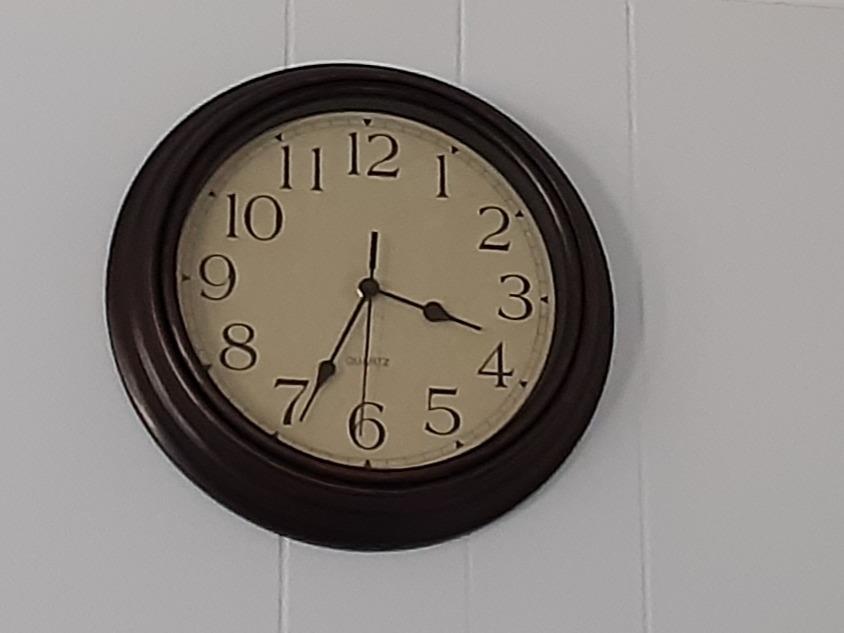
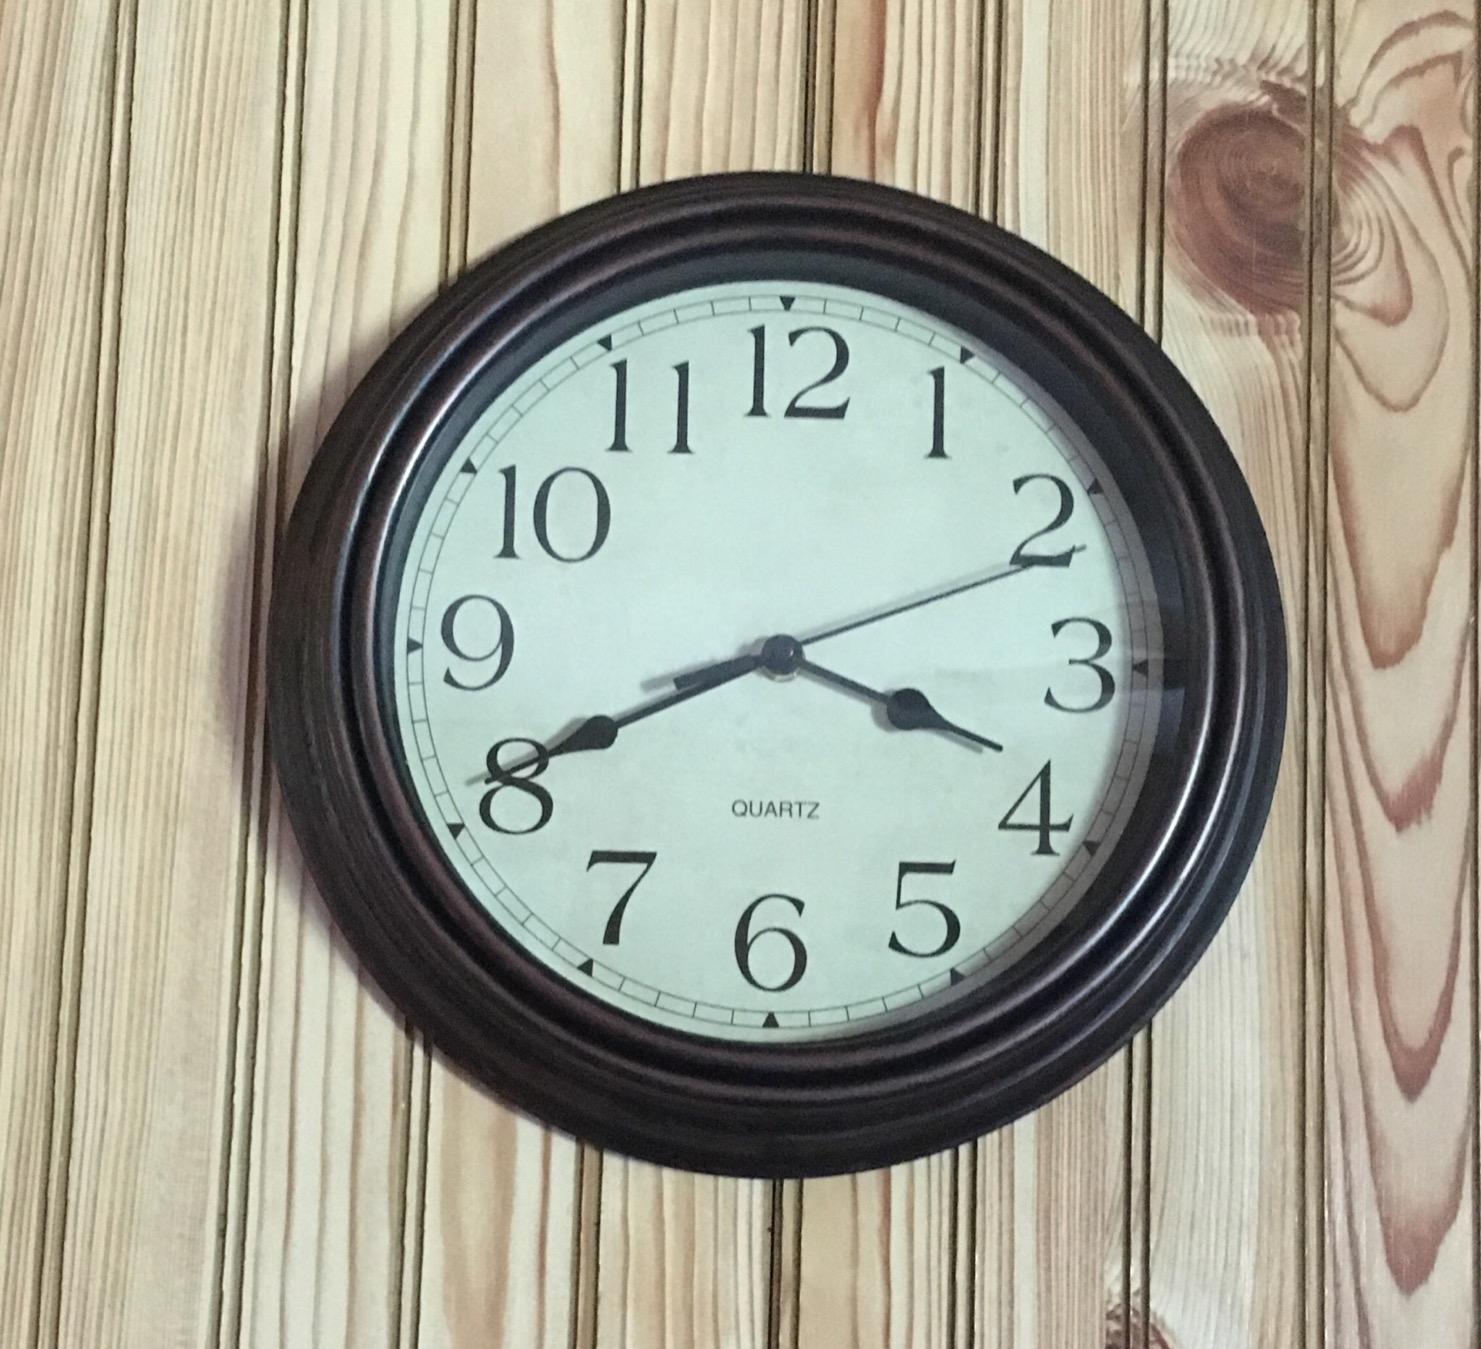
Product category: clock
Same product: yes